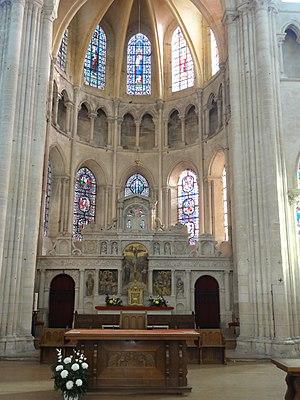
Sanctuaire.
L'église Notre-Dame est une église catholique située à Taverny, en France. Construite dans une seule et longue campagne sous Mathieu II de Montmorency et son fils Bouchard entre 1200 et 1240, elle se distingue par l'homogénéité de sa structure, l'élégance de son architecture gothique et l'importance des surfaces vitrées. L'élévation sur trois étages avec grandes arcades, triforium et fenêtres hautes est celle des plus grandes églises de l'époque et affiche les ambitions des seigneurs locales. Les vaisseaux sont plus larges et aussi plus élevés que d'ordinaire. De même, la décoration est très soignée et la sculpture est généralement d'une grande qualité, et l'on est loin de l'austérité qui prévaut sur de nombreuses églises contemporaines. Contrairement à la majorité des églises de la région, l'église Notre-Dame n'a jamais subi de remaniements affectant sa physionomie ou son plan. Des modifications y ont toutefois été apportées à la période flamboyante, à la fin du XVᵉ siècle, et dans une moindre mesure, sous la Renaissance.